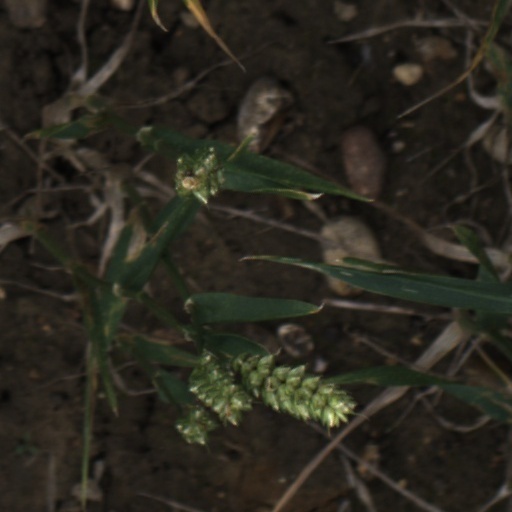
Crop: wheat